Trust Me, I'm a Game Show Host

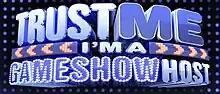

Trust Me, I'm a Game Show Host is an American game show that premiered on October 22, 2013, and aired on TBS. It is hosted by comedians D. L. Hughley and Michael Ian Black.